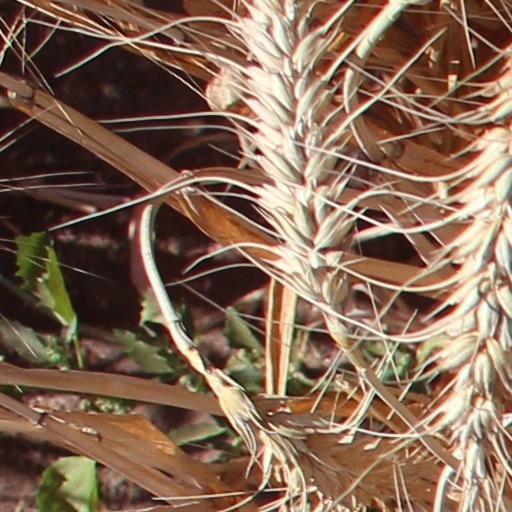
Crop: wheat